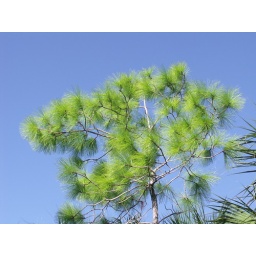
pine tree against the glorious blue sky